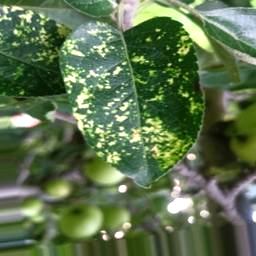
Label: Apple_Mosaic